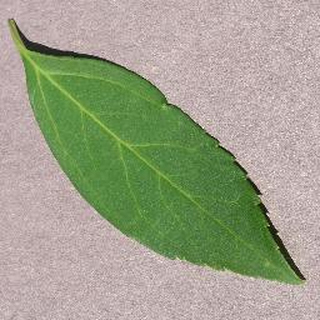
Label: healthy_cherry